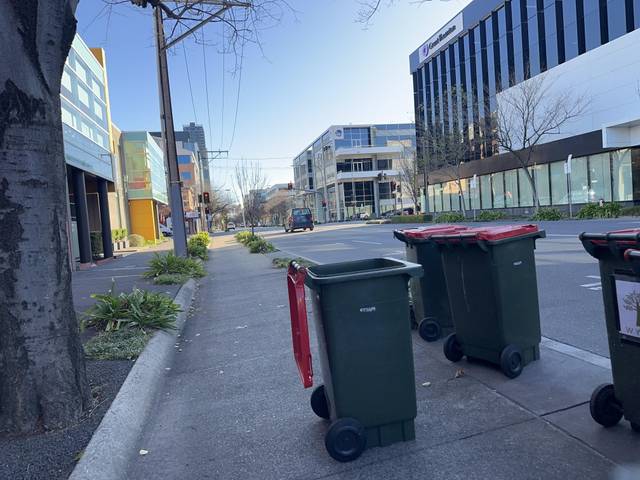
Region: Australia
Coordinates: -34.927, 138.608